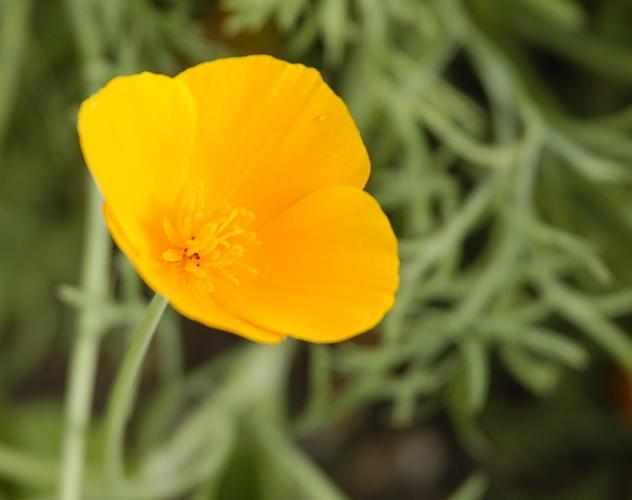
Label: californian poppy